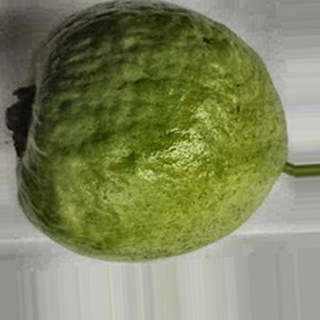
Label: healthy_guava